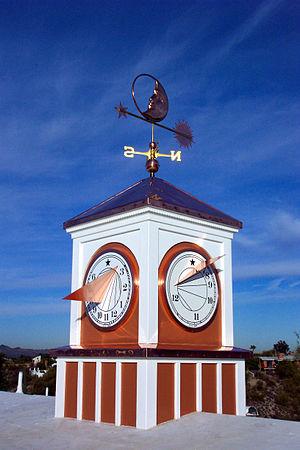
Le cadranier est la personne qui réalise les cadrans solaires.